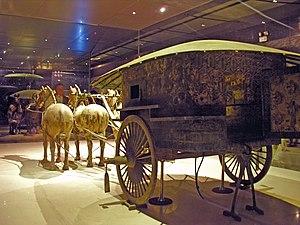
Les chars en bronze Qin fait référence à un ensemble de deux modèles de chars en bronze de la dynastie Qin qui ont été mis au jour en 1980 au mausolée du premier empereur Qin, Qin Shi Huang. Lorsque ces maquettes ont été trouvés, ils étaient en plusieurs morceaux brisés, et il a fallu cinq ans pour les restaurer tous les deux. Les deux modèles mesurent environ la moitié de leur taille réelle.